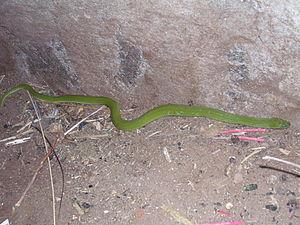
Macropisthodon plumbicolor est une espèce de serpents de la famille des Natricidae.